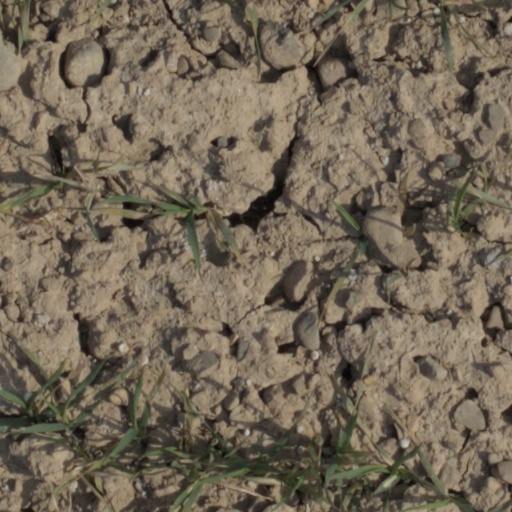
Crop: wheat